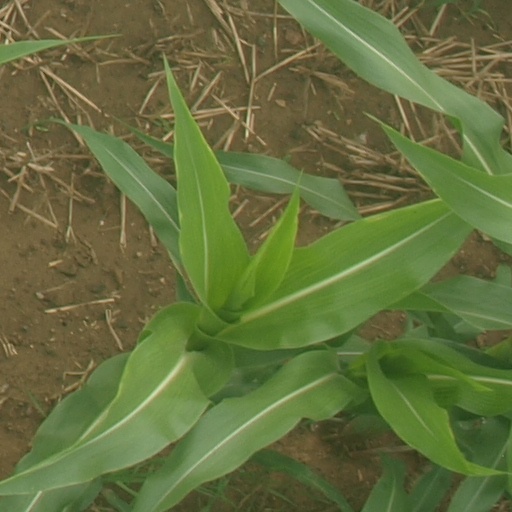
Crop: maize; corn